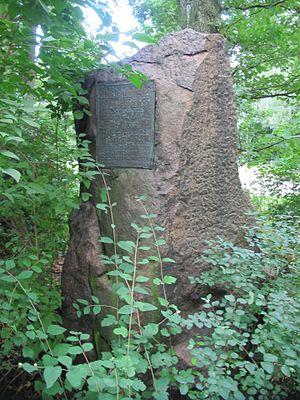
Johann Hinrich Wichern, né le 21 avril 1808 à Hambourg et décédé le 7 avril 1881 à Hambourg, est un théologien chrétien allemand, éducateur social, fondateur de la Mission intérieure de l’Église protestante d'Allemagne et de la « Rauhe Haus » à Hambourg. Il a également engagé des réformes du système pénitentiaire. De nos jours il est considéré comme l’un des fondateurs du mouvement des "maisons de secours" en Allemagne, dont les racines se rencontrent déjà chez Johannes Daniel Falk, également instigateur du Jugendsozialarbeit.